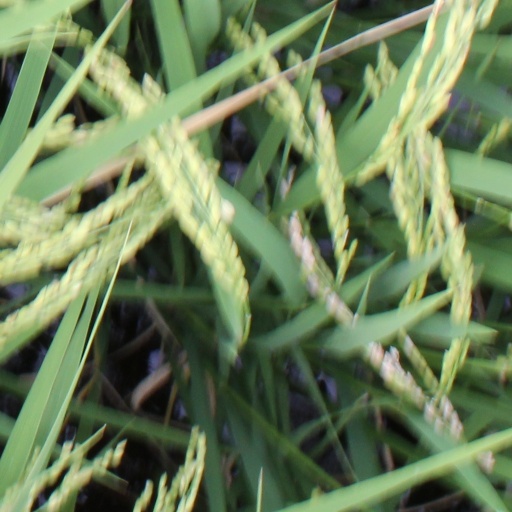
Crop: rice